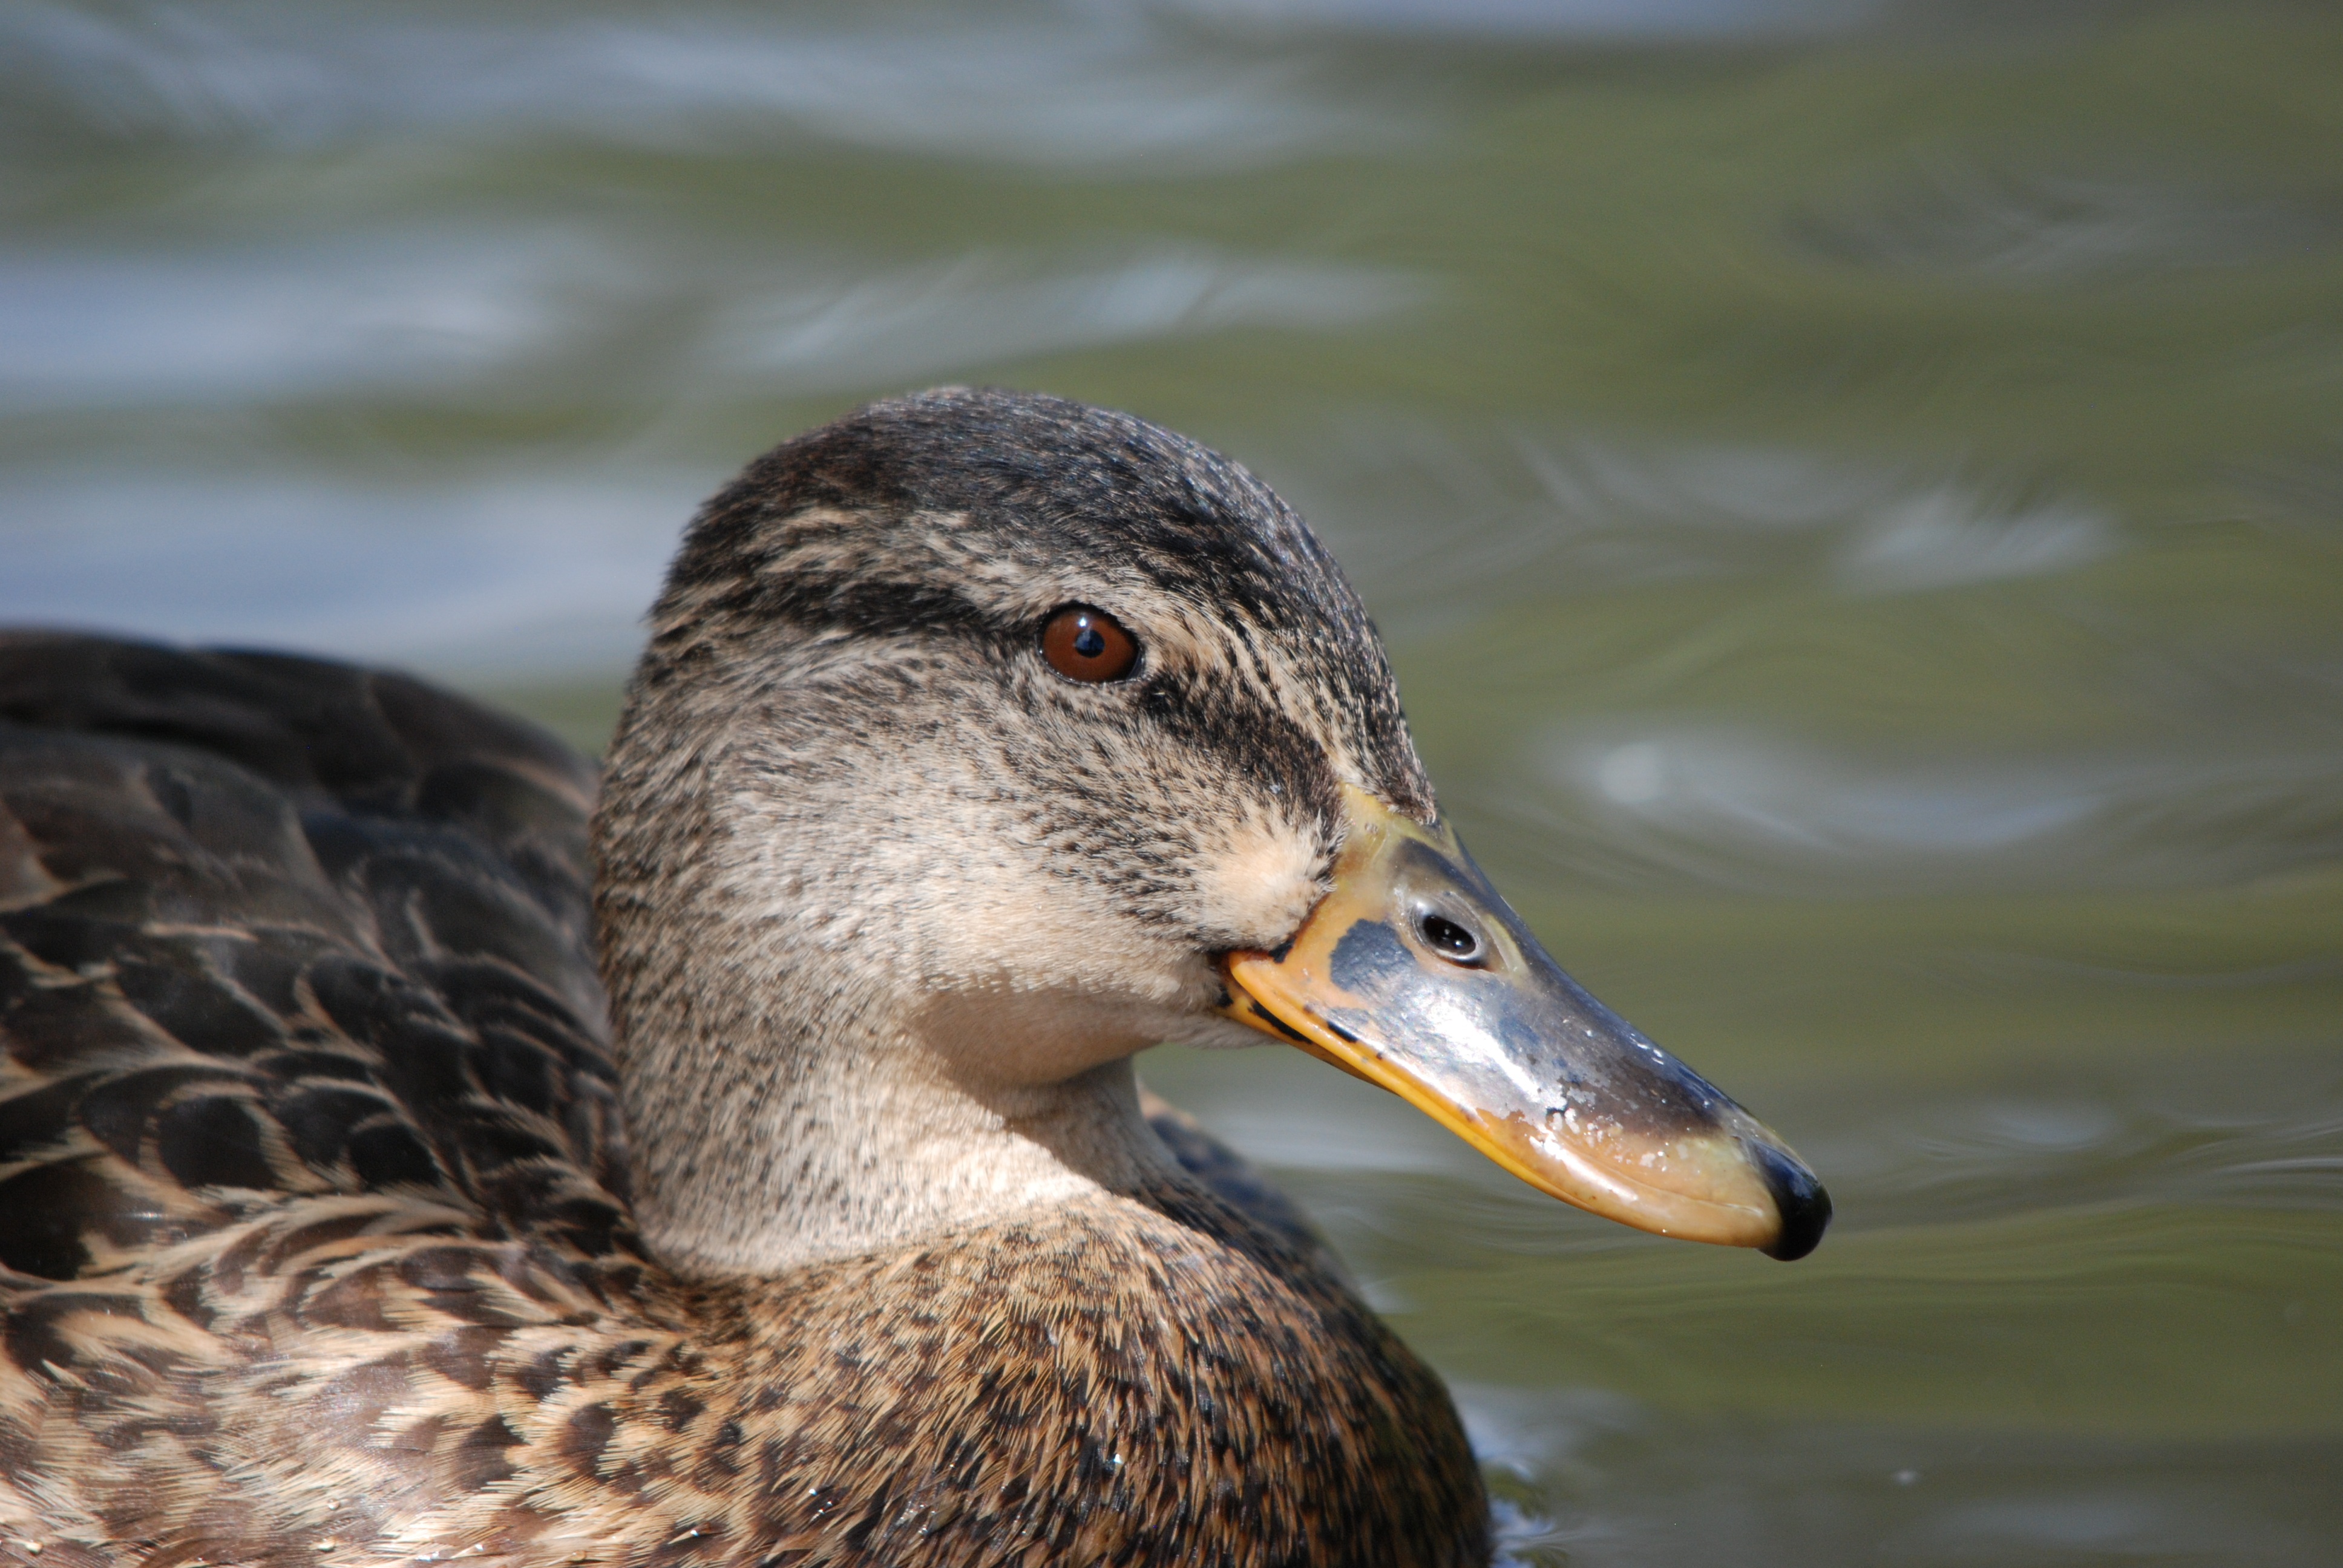
water, bird, wildlife, beak, fauna, poultry, close up, duck, vertebrate, waterfowl, water bird, mallard, canard, ducks geese and swans, seaduck